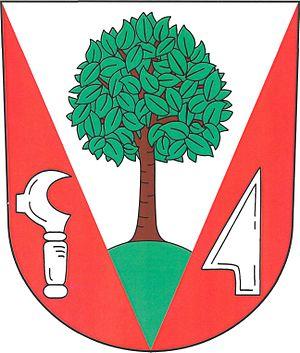
Ořechov est une commune du district de Brno-Campagne, dans la région de Moravie-du-Sud, en République tchèque. Sa population s'élevait à 2 694 habitants en 2017.